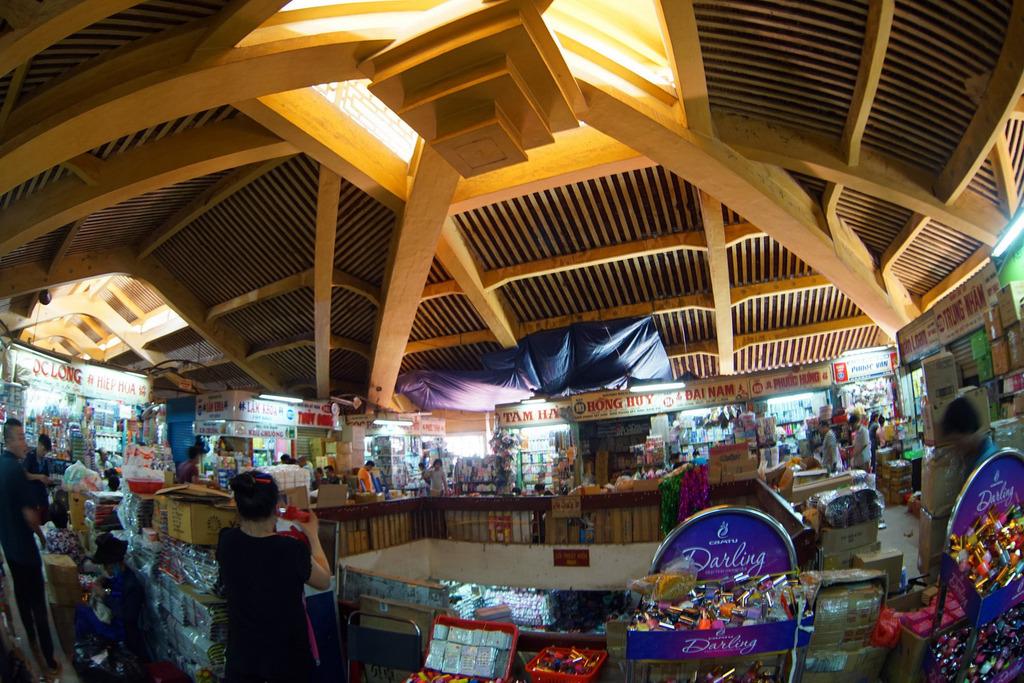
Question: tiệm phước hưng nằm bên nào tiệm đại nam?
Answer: nằm bên phải